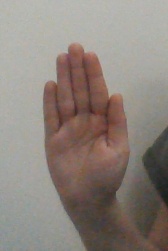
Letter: seen